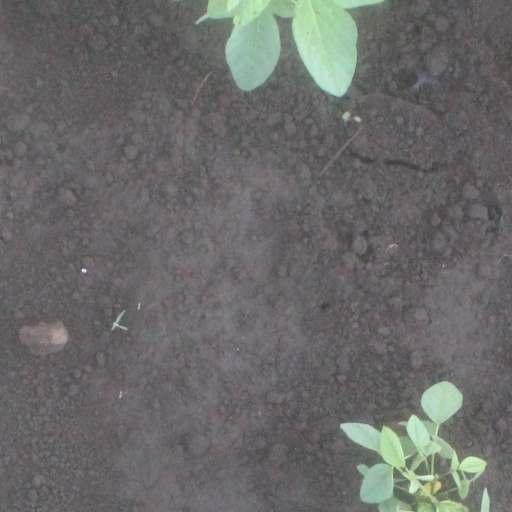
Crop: soybean